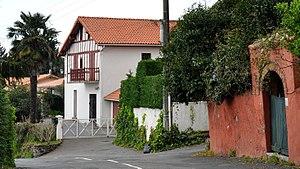
Ferme Mimiague - Anglet
Anglet est une commune française, située au bord de l'océan Atlantique, dans le département des Pyrénées-Atlantiques en région Nouvelle-Aquitaine.